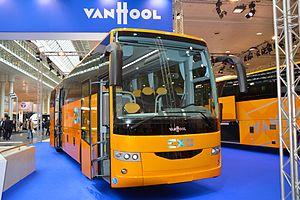
Van Hool est une société familiale belge qui fabrique des autobus, autocars ainsi que des remorques, châssis et conteneurs-citernes. La société est le principal fournisseur pour les transports en communs belges, comme la STIB, par exemple. Elle est située à Lierre, en province d'Anvers.